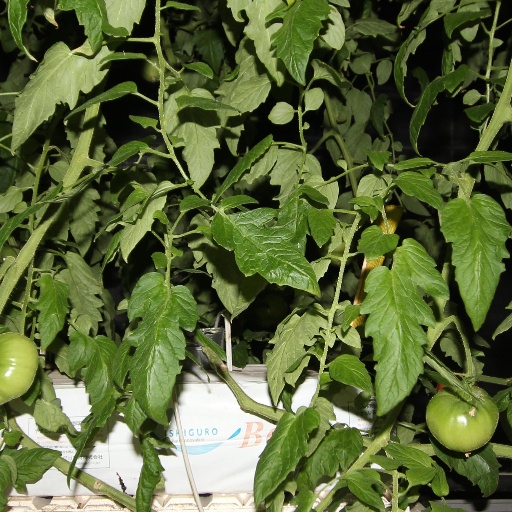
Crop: tomato